John I, Count of Penthièvre

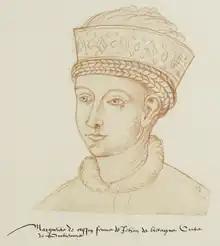
Margaret de Clisson

John married Margaret de Clisson, daughter of Olivier de Clisson, Constable of France, at Moncontour on 20 January 1387. They had: